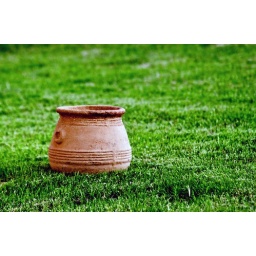
Kept under tree to add water slowly. I moved it to cut grass and liked this look.